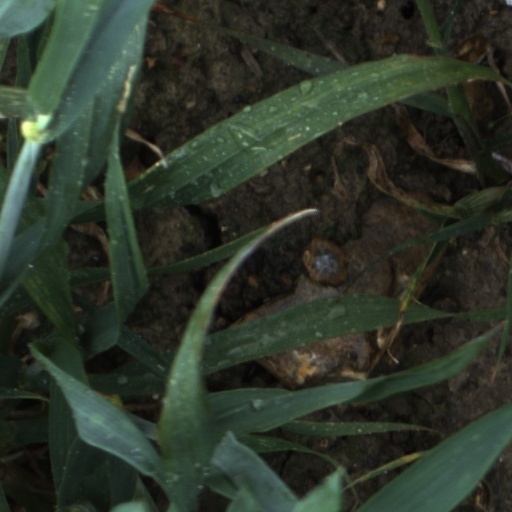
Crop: wheat